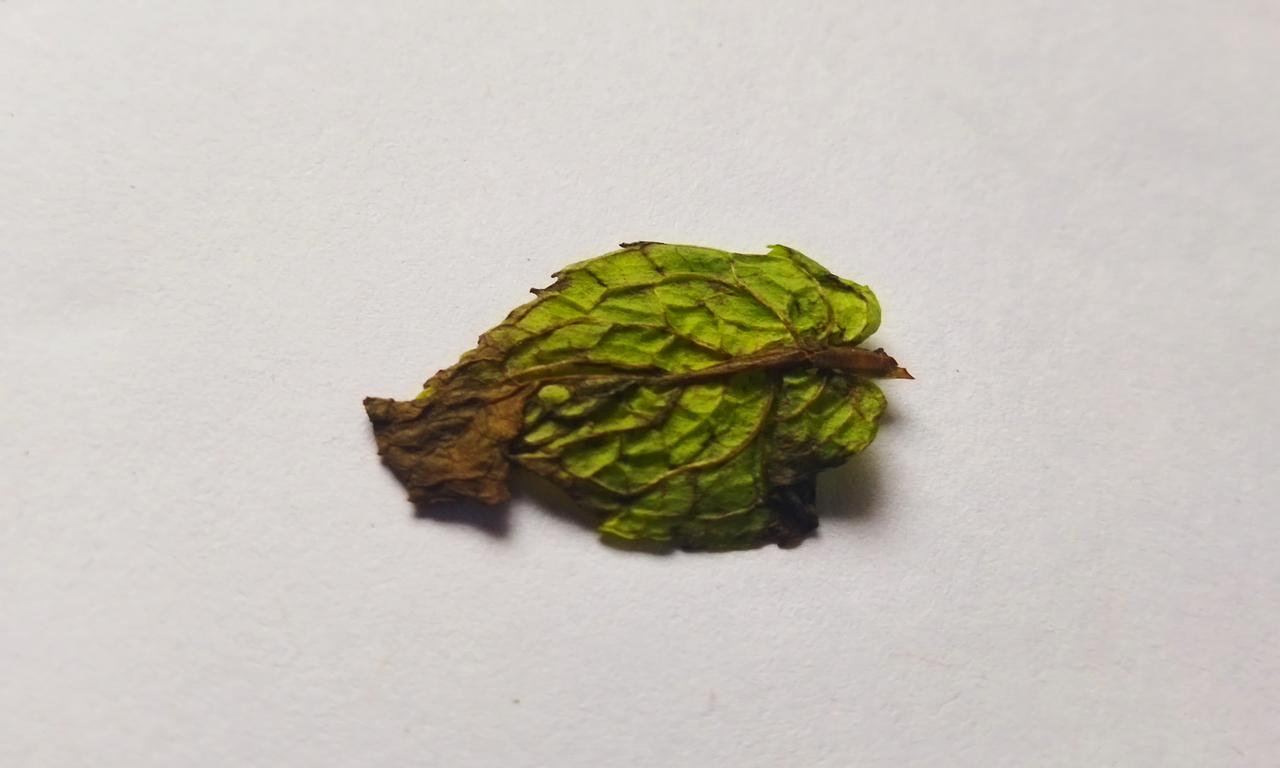
Label: Spoiled